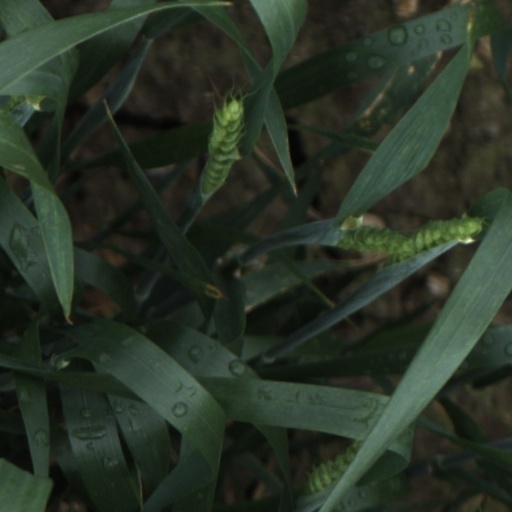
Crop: wheat